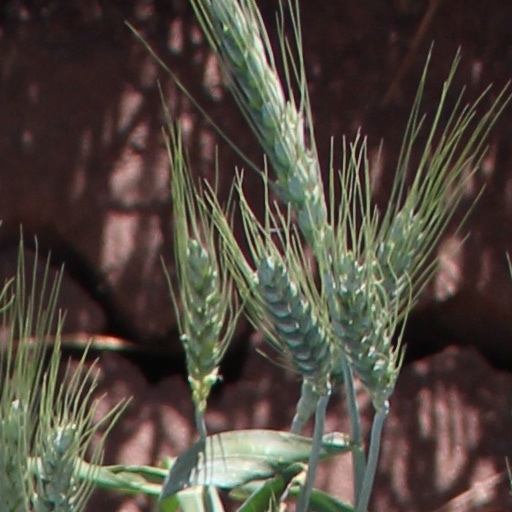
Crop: wheat